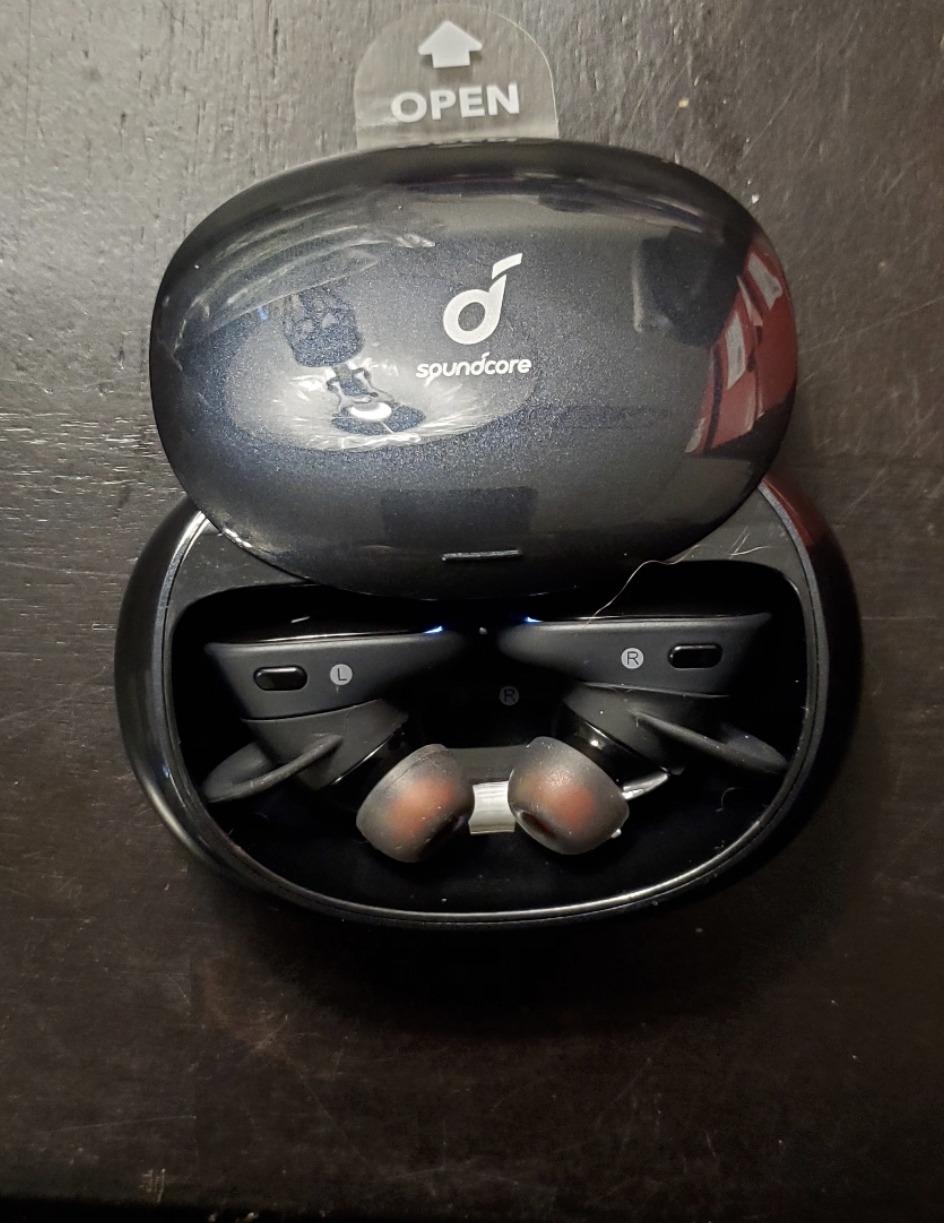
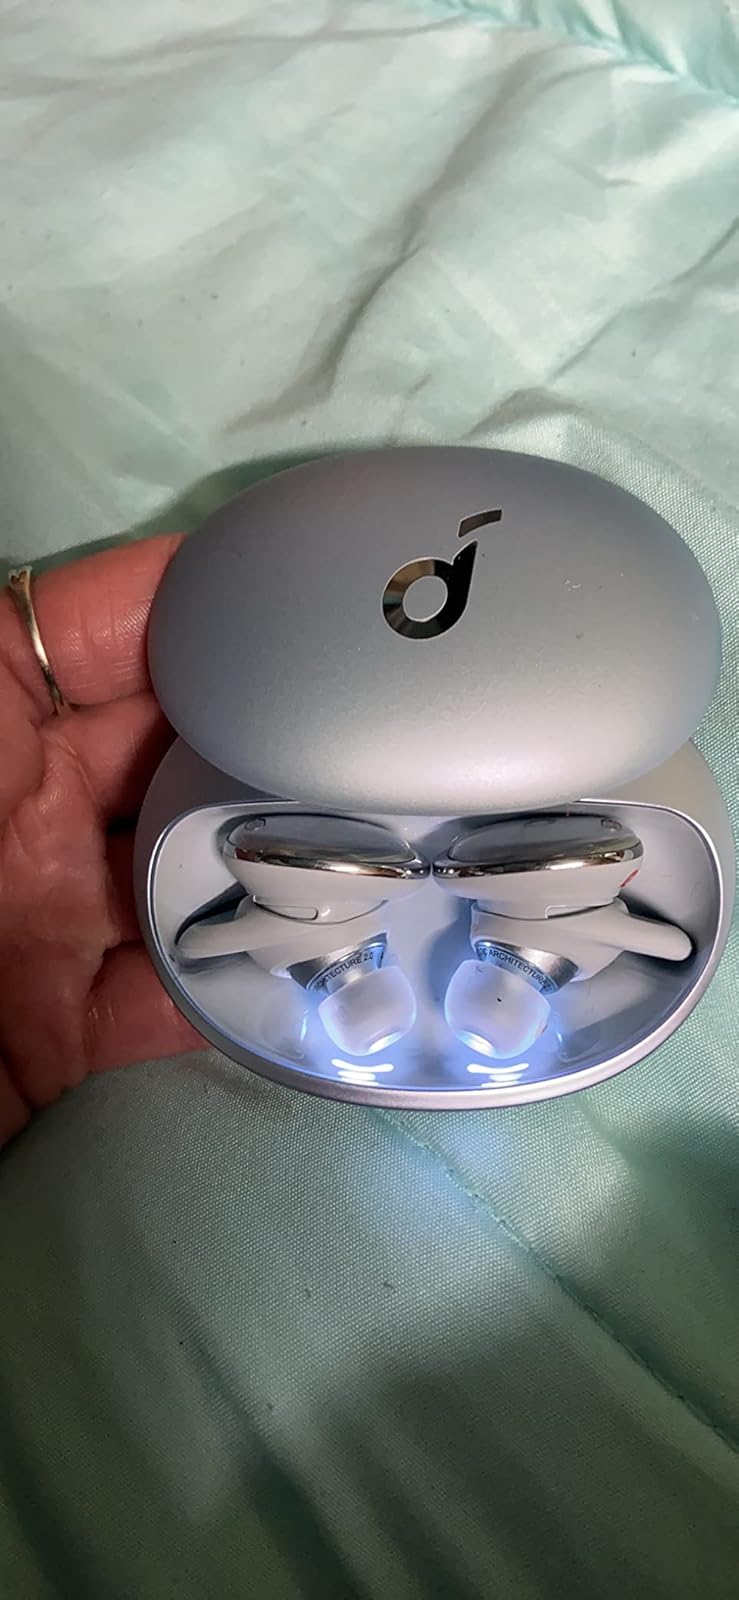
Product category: earbuds
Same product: no